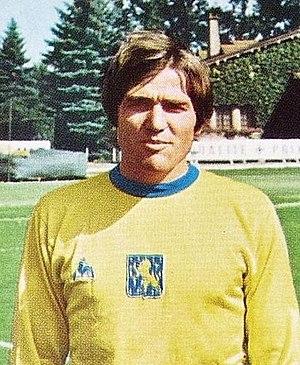
Georges Lech est un footballeur français d'origine polonaise, né le 2 juin 1945 à Montigny-en-Gohelle. Ses parents sont arrivés de Pologne en France en 1930.